Khelvachauri Municipality

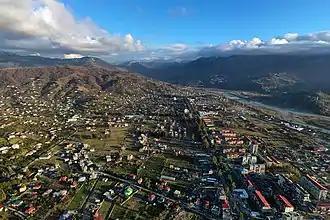
The administrative centre Khelvachauri

The landscape of the municipality is typical of Adjara: green, humid subtropical hills and mountains. The southern side of the municipality is bisected by the Acharistsqali (literally "river of Adjara") and Machakhlistskali, both of which merge at Khelvachauri with the Chorokhi River from Turkey before reaching the Black Sea. In the north of the municipality lies the western extension of the Meskheti Range and in the borderland with Turkey the Shavsheti Range, both sub-ranges of the Lesser Caucasus.